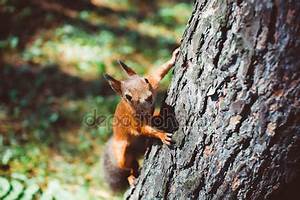
Label: squirrel